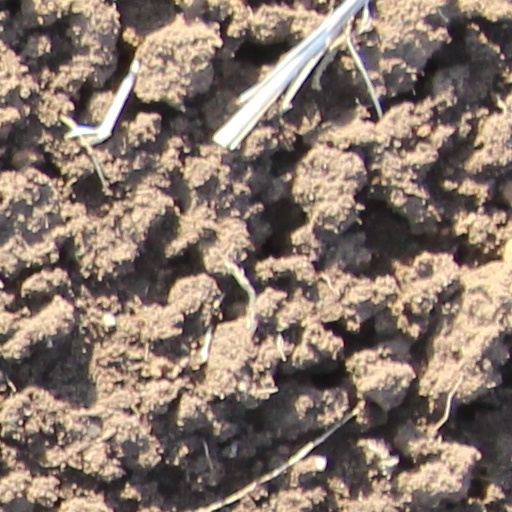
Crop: wheat